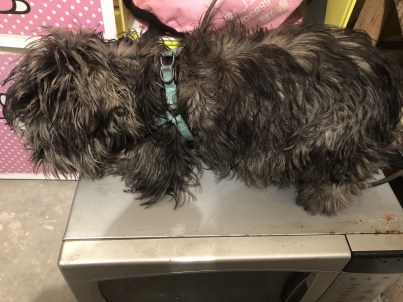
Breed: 2342-n000102-miniature_schnauzer